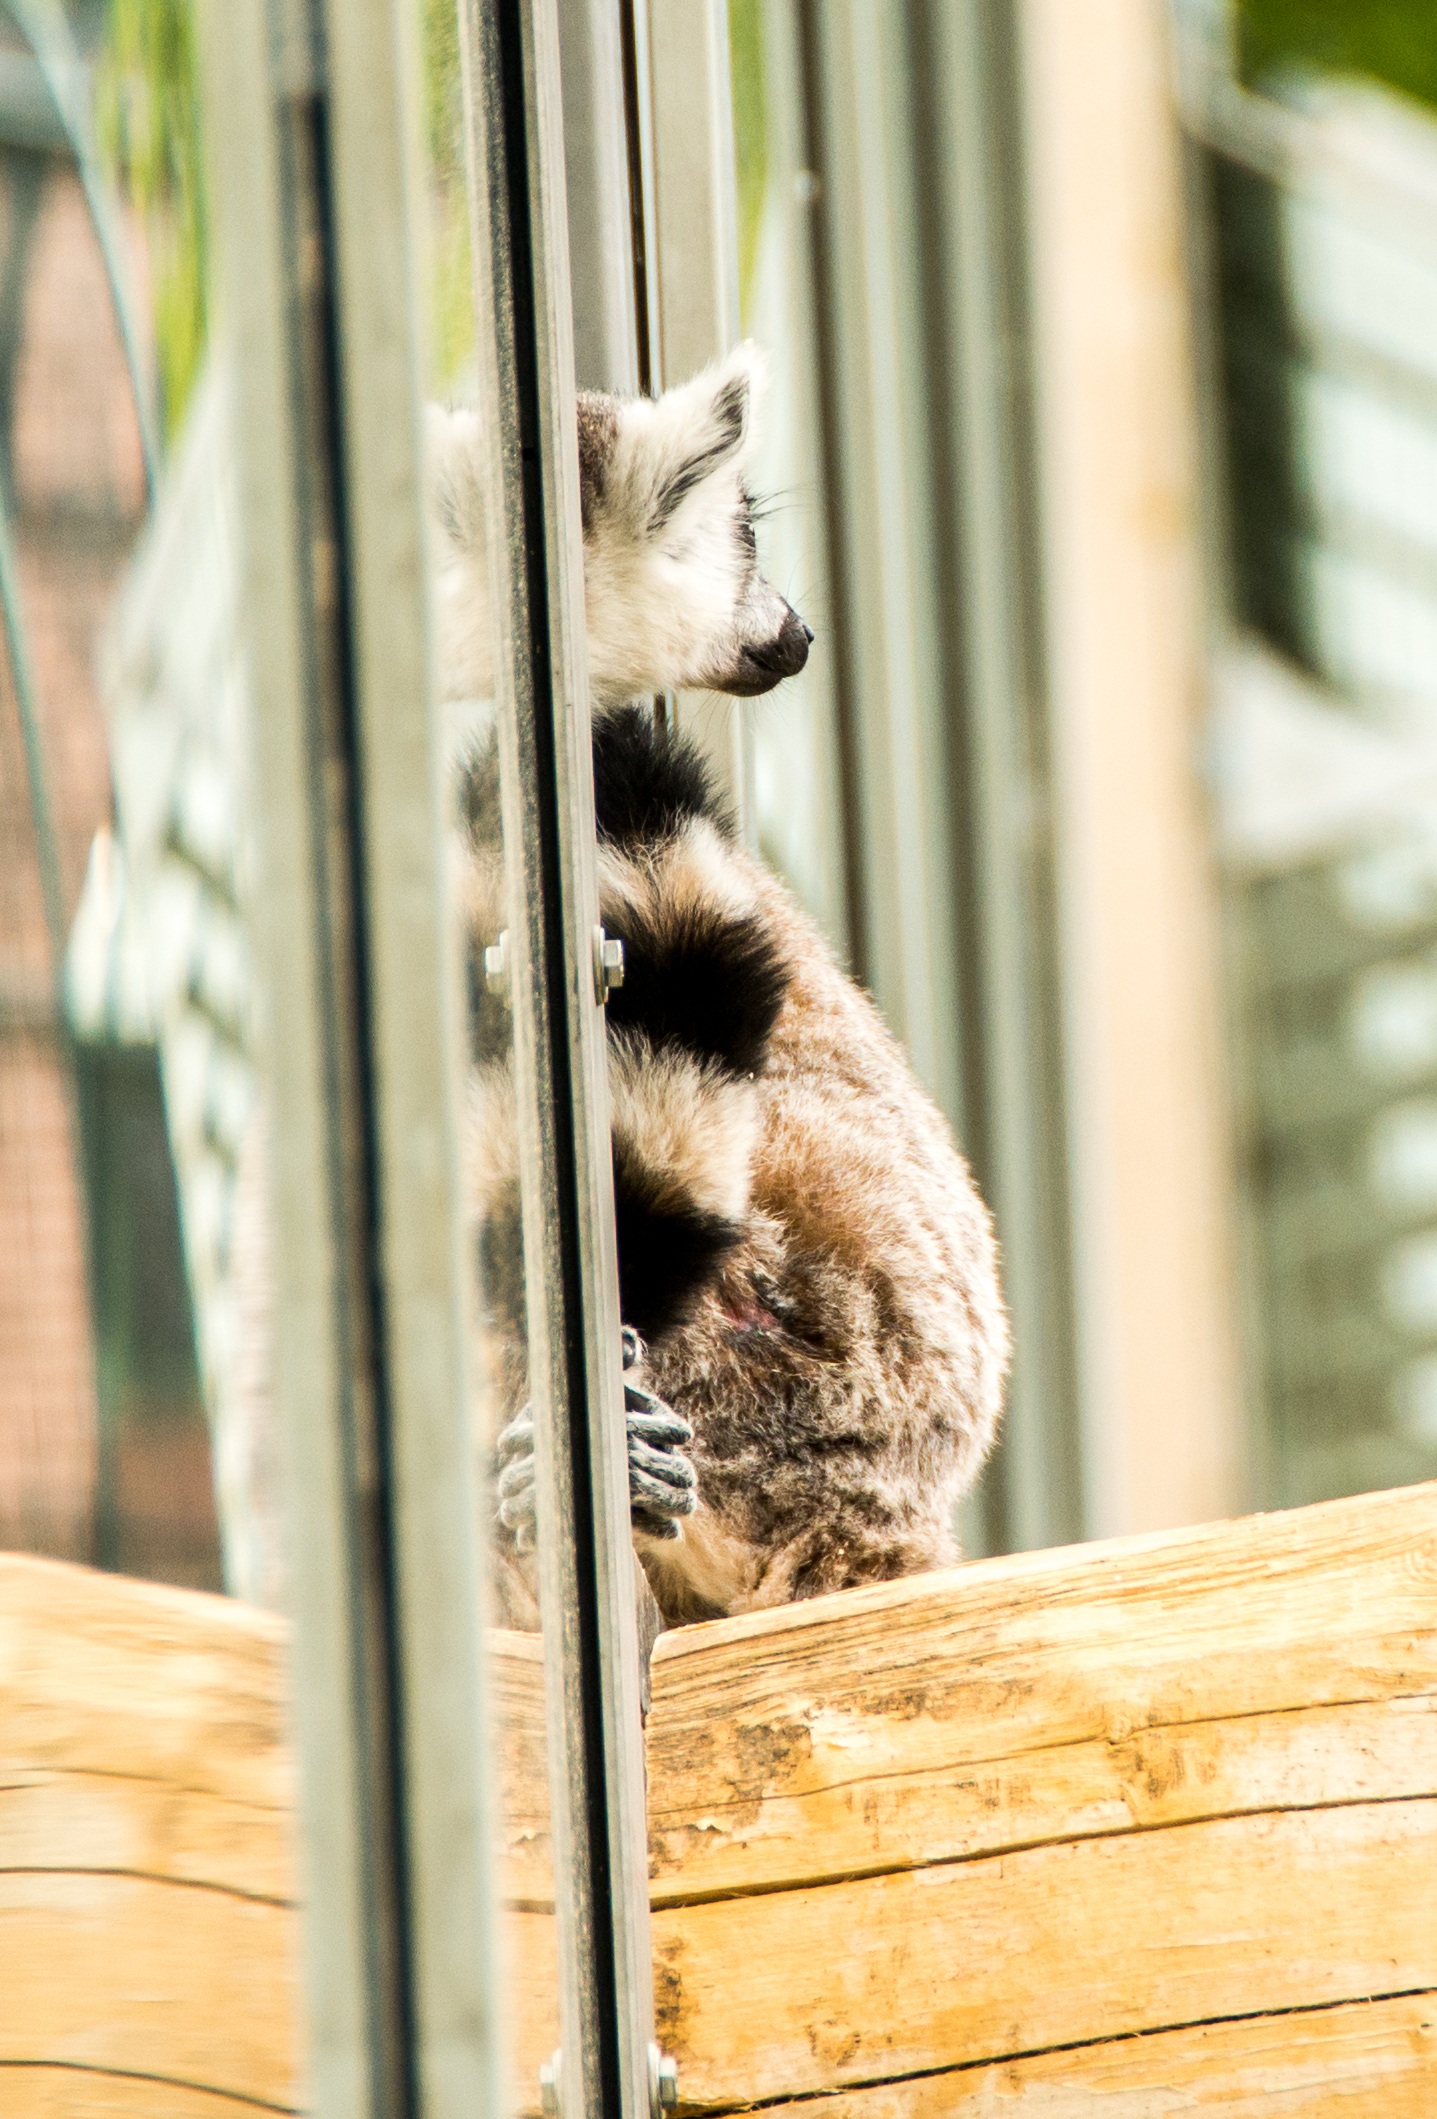
nature, branch, black and white, seat, animal, cute, wildlife, wild, zoo, reflection, cat, mammal, monkey, fauna, striped, sit, lemur catta, tribe, face, back, tail, eye, stripes, hide, madagascar, out, cheeky, review, lemur, catta, intelligent, ring tailed lemur, species of primate